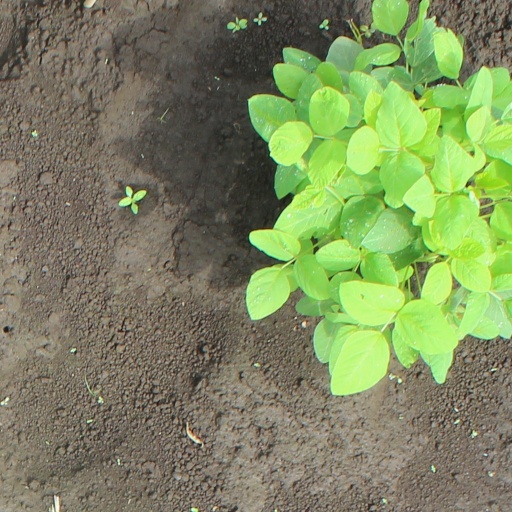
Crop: soybean